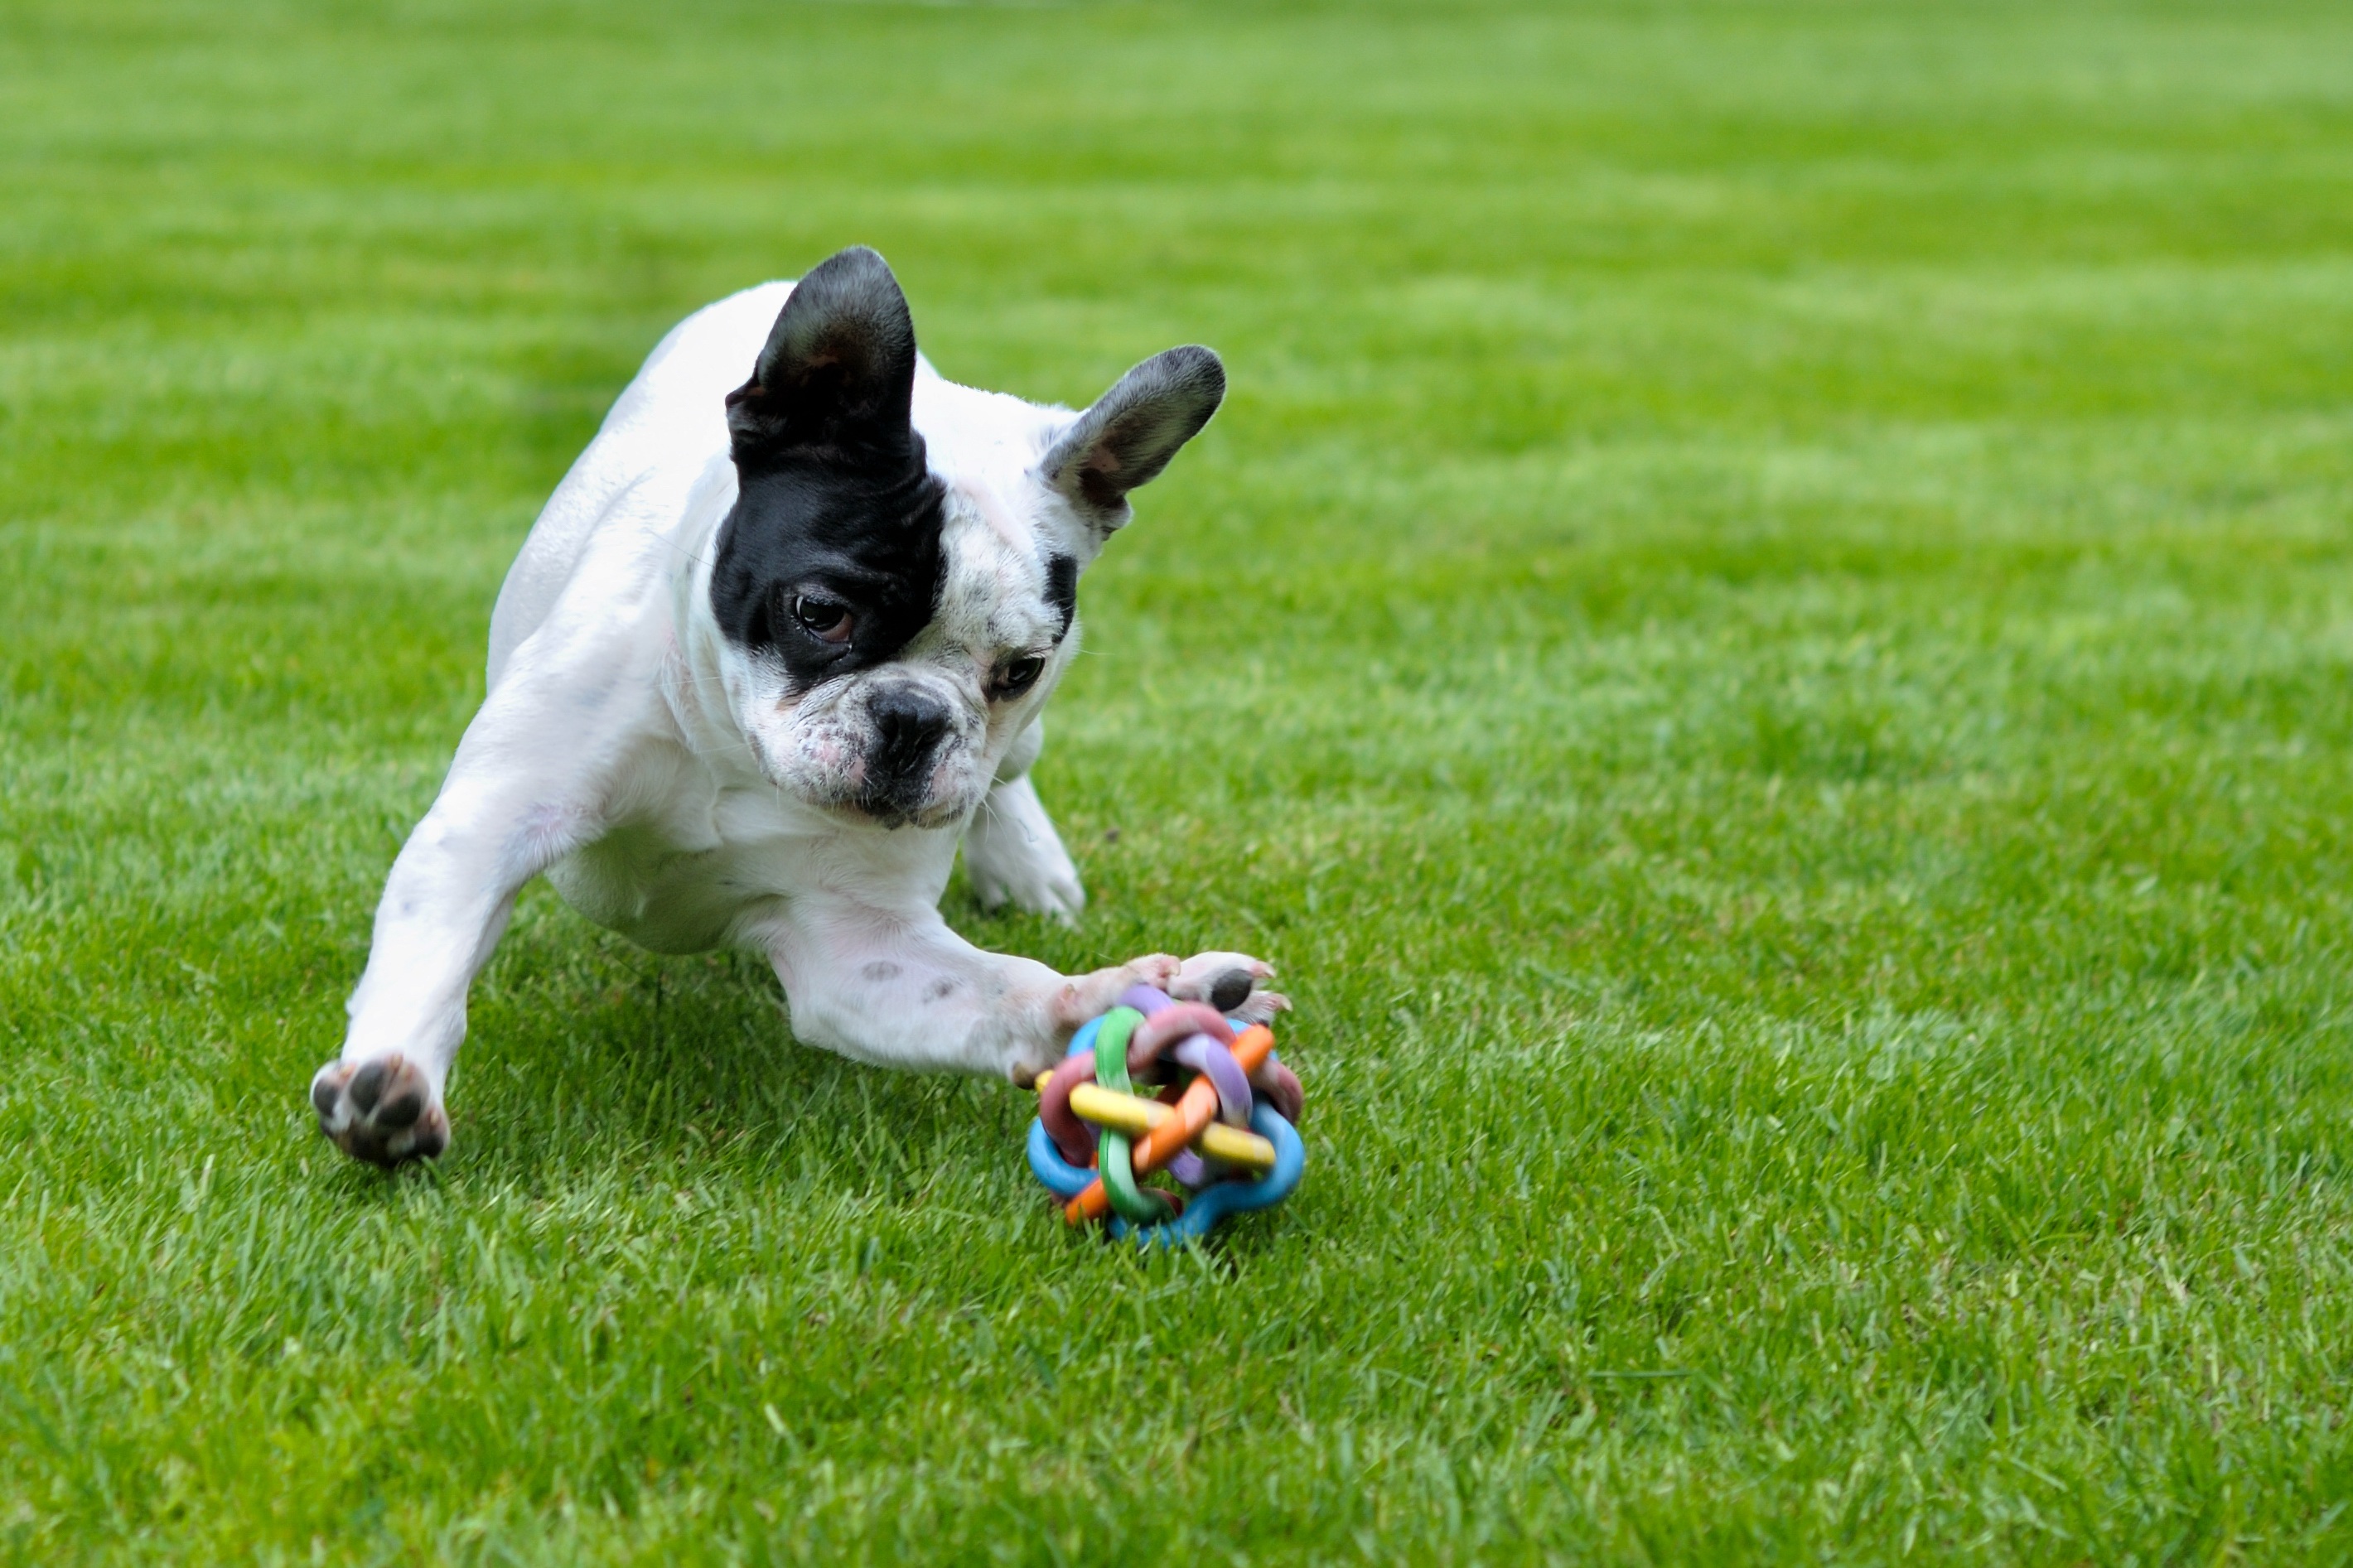
grass, lawn, play, puppy, dog, animal, mammal, vertebrate, french bulldog, dog like mammal